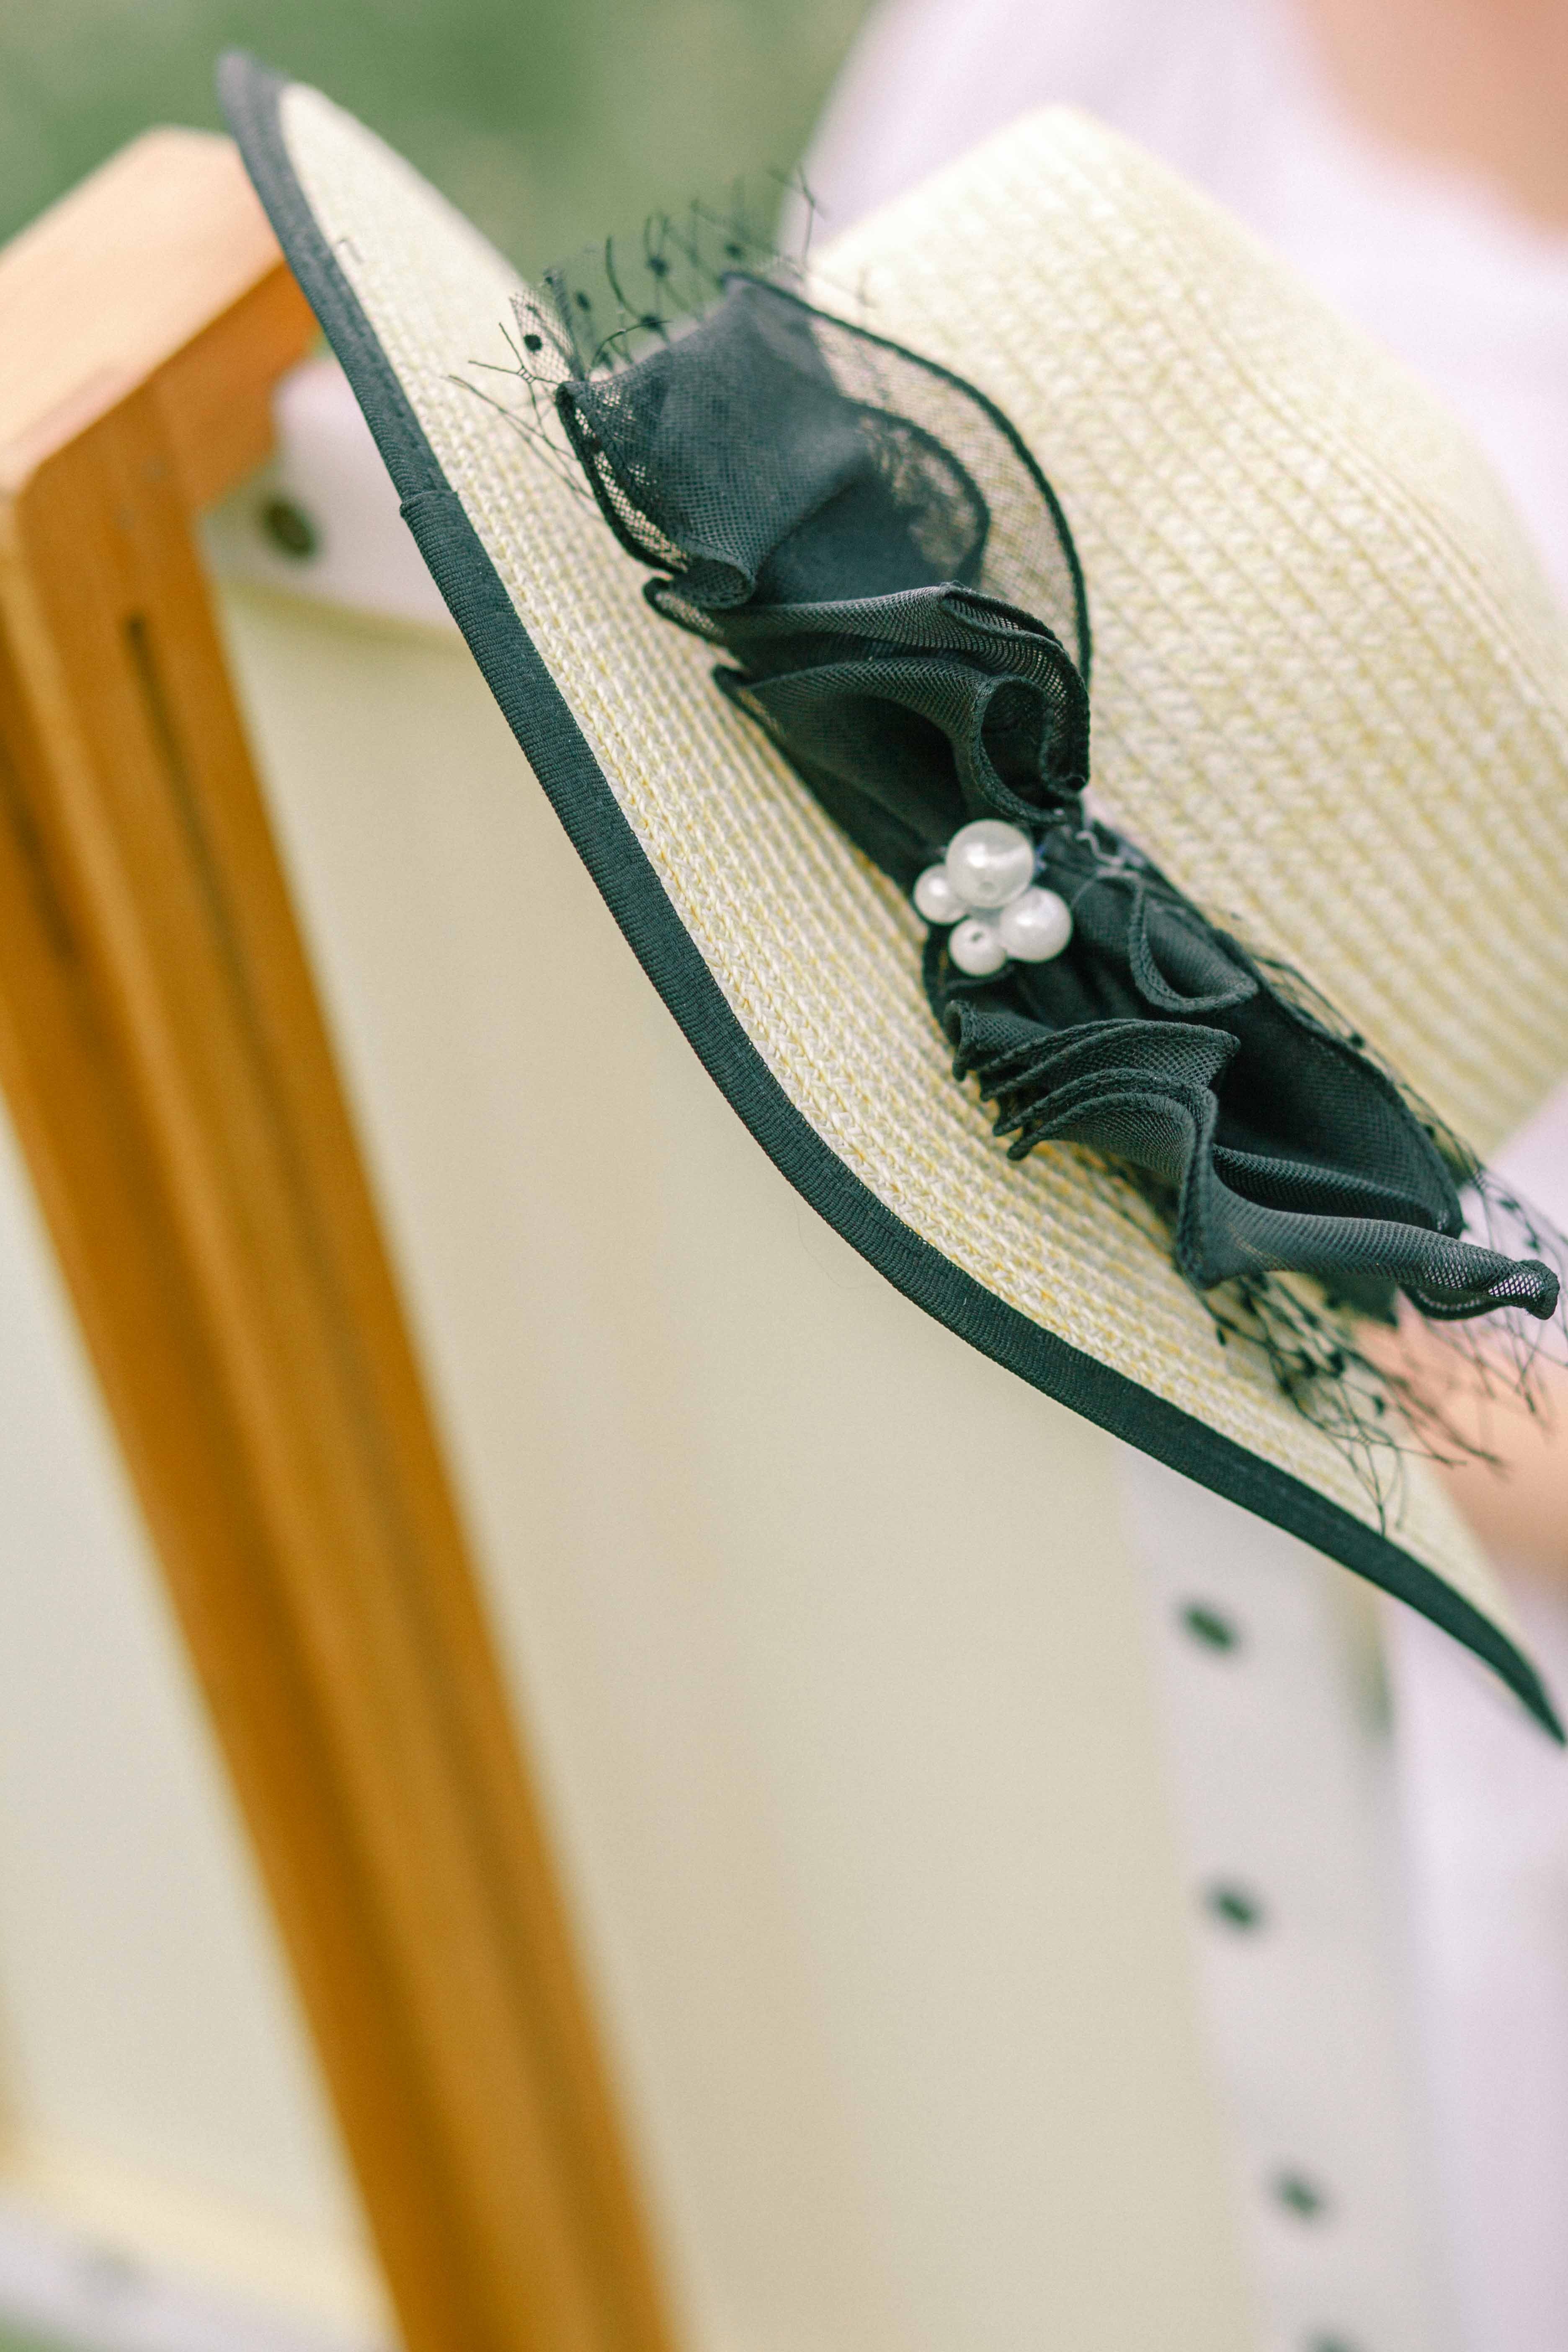
green, yellow, dress, wood, plant, fashion accessory, flower